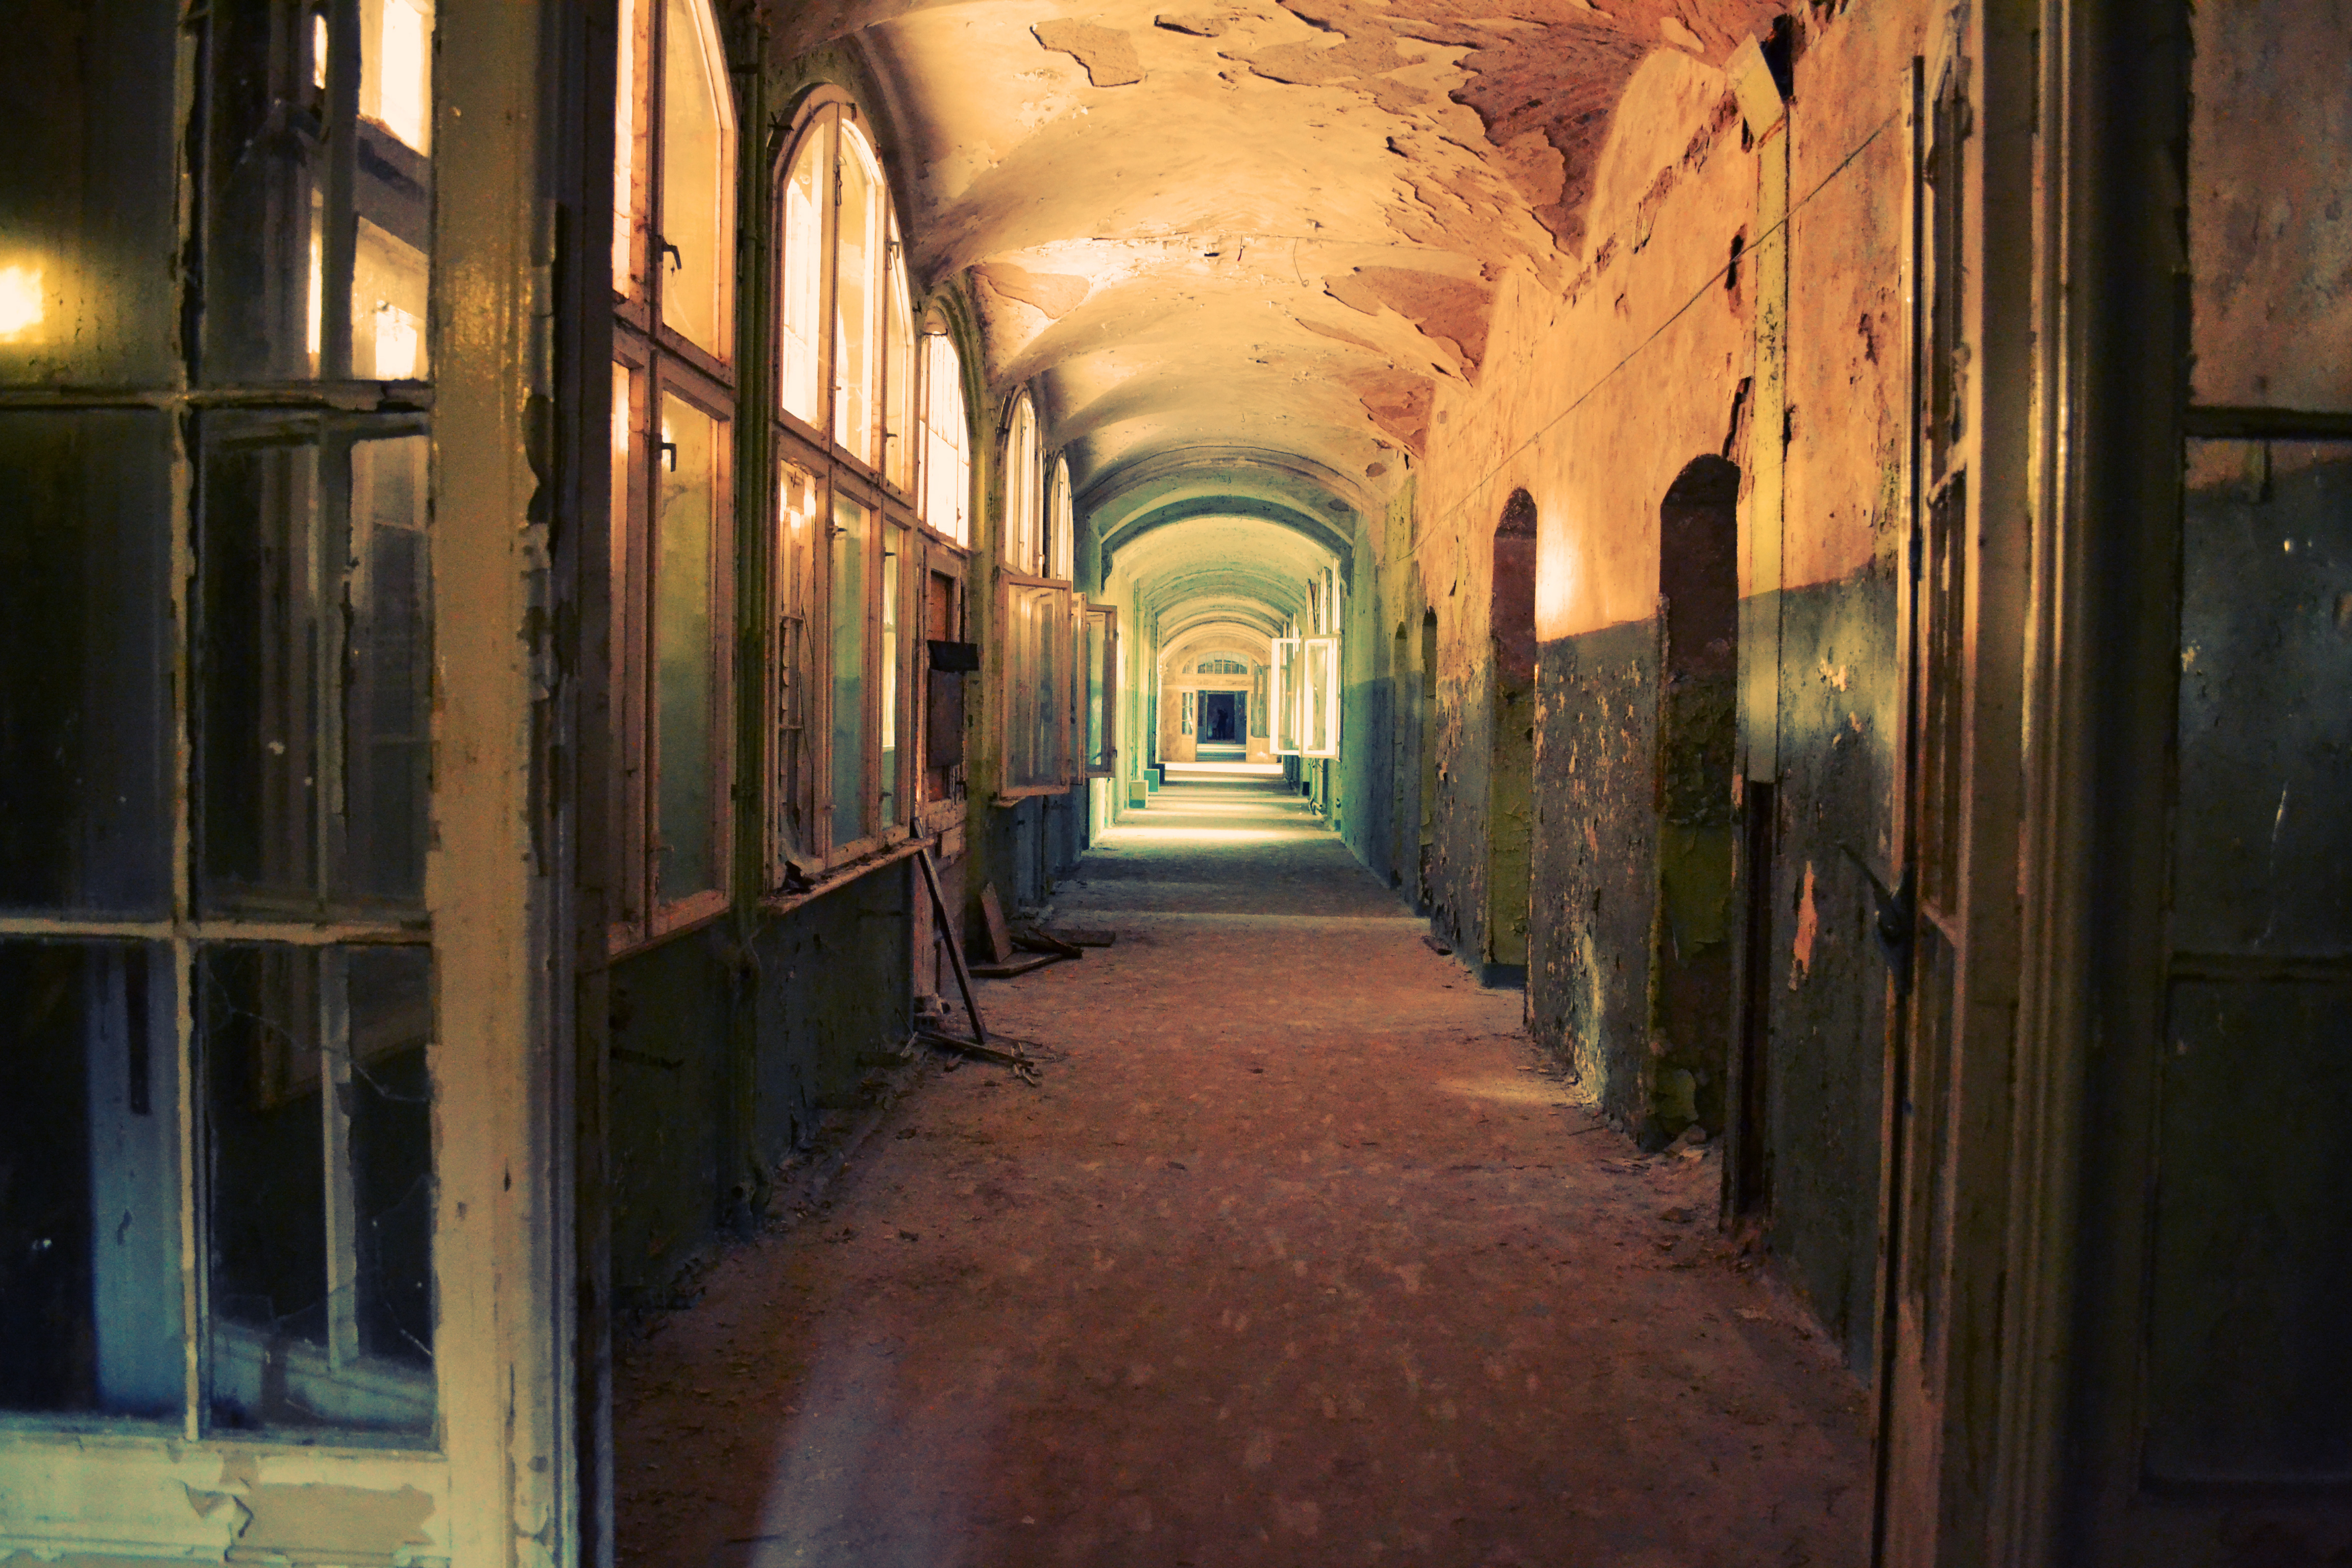
street, vintage, house, old, alley, hall, color, abandoned, darkness, ruins, infrastructure, lost, urban area, ancient history